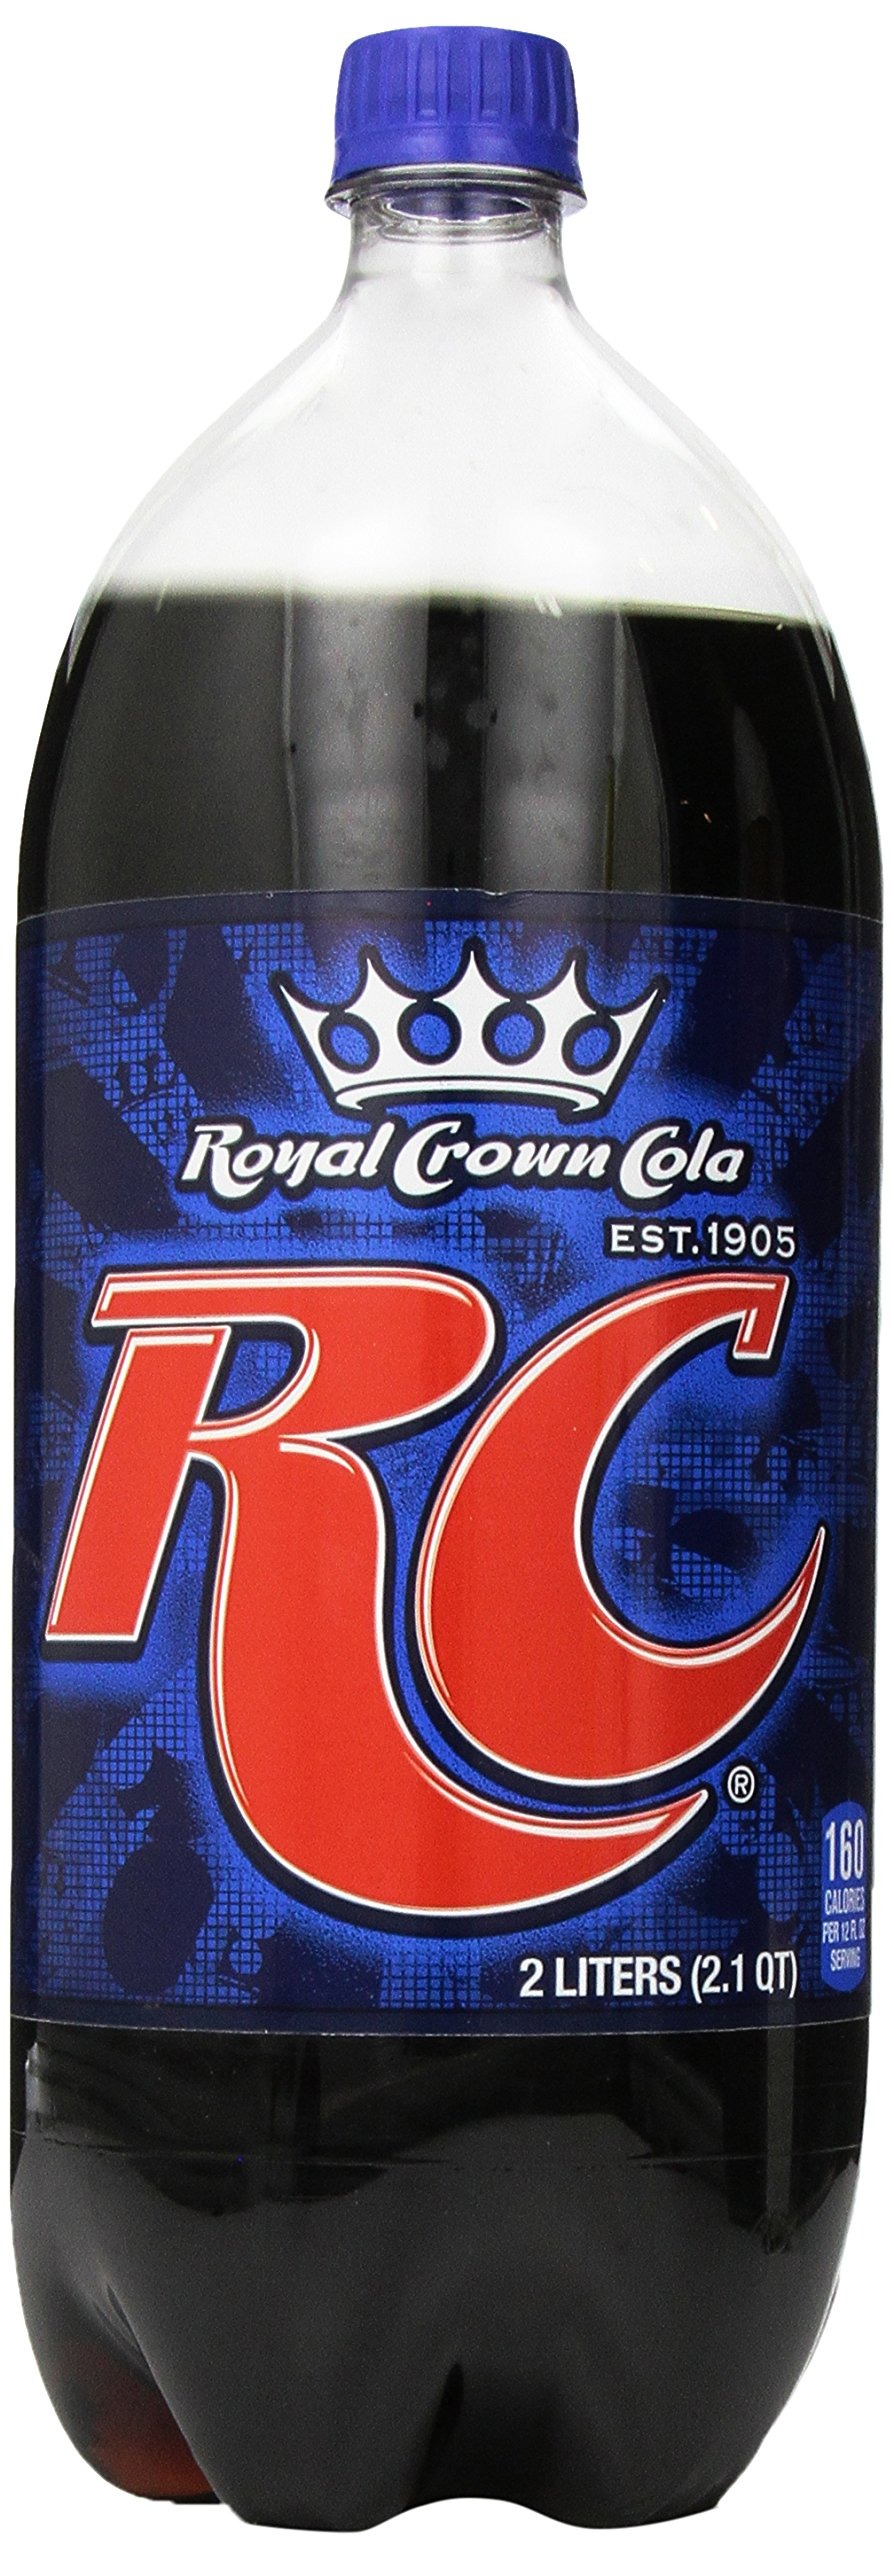
Item Name: RC Cola Soft Drink, 2 ltr
Product Description: Soda Soft Drinks
Value: 2.0
Unit: ltr

Price: 2.825